Tyler Soderstrom

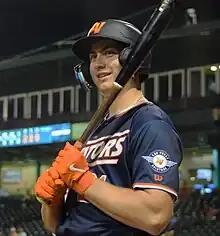
Soderstrom with the Las Vegas Aviators in 2023

Tyler Christian Soderstrom (born November 24, 2001) is an American professional baseball first baseman and left fielder for the Athletics of Major League Baseball (MLB). He was selected 26th overall by the Athletics in the 2020 MLB draft and made his MLB debut in 2023.